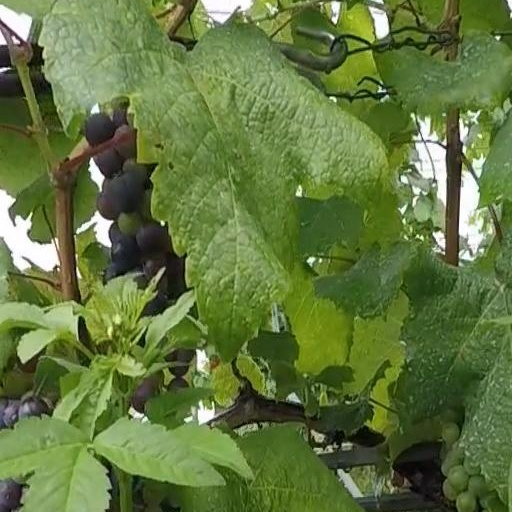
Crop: grape